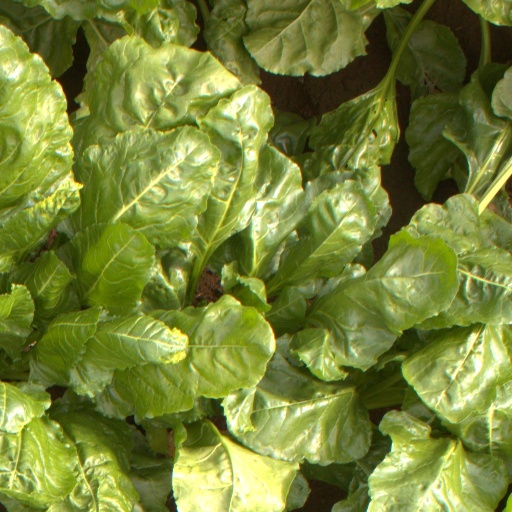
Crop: sugar beet